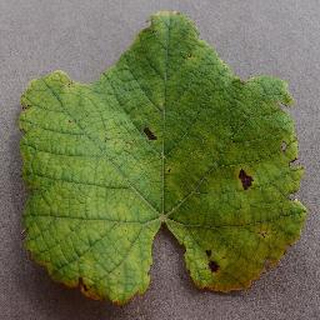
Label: grape_leaf_blight